Answer in natural language. Consider the 3D positions of the objects in the scene and not just the 2D positions in the image. Is the centerpoint of  walnut tv stand at a higher height than dining table? Choose between the following options: yes or no
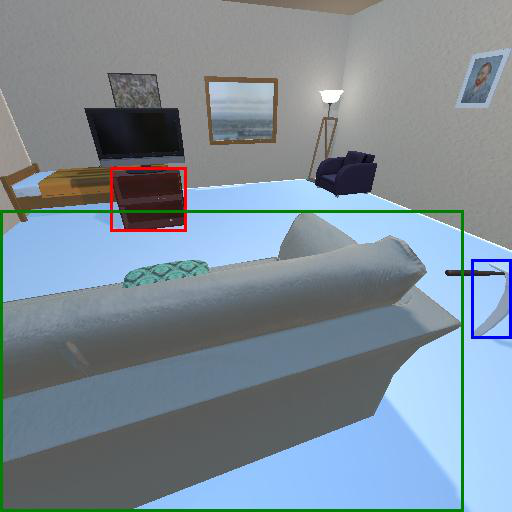
<answer>no</answer>